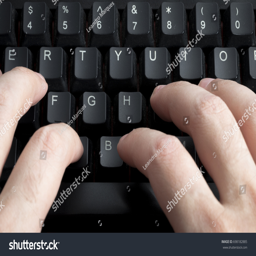
man typing with hands on a black computer keyboard